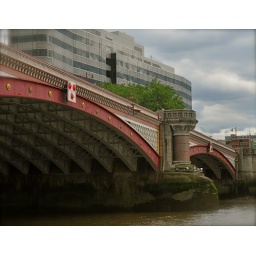
road and foot traffic bridge over the River Thames in London